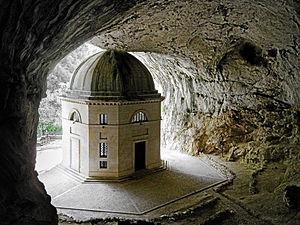
Les Marches historiquement incluses dans l'histoire des États pontificaux, sont un territoire riche en Cathédrales, Eglises et Abbayes ou Collégiales de différents ordres religieux. La plus grande partie des édifices ici recensés étant de style composite, nous avons choisi de catégoriser les ouvrages en fonction du style prédominant.